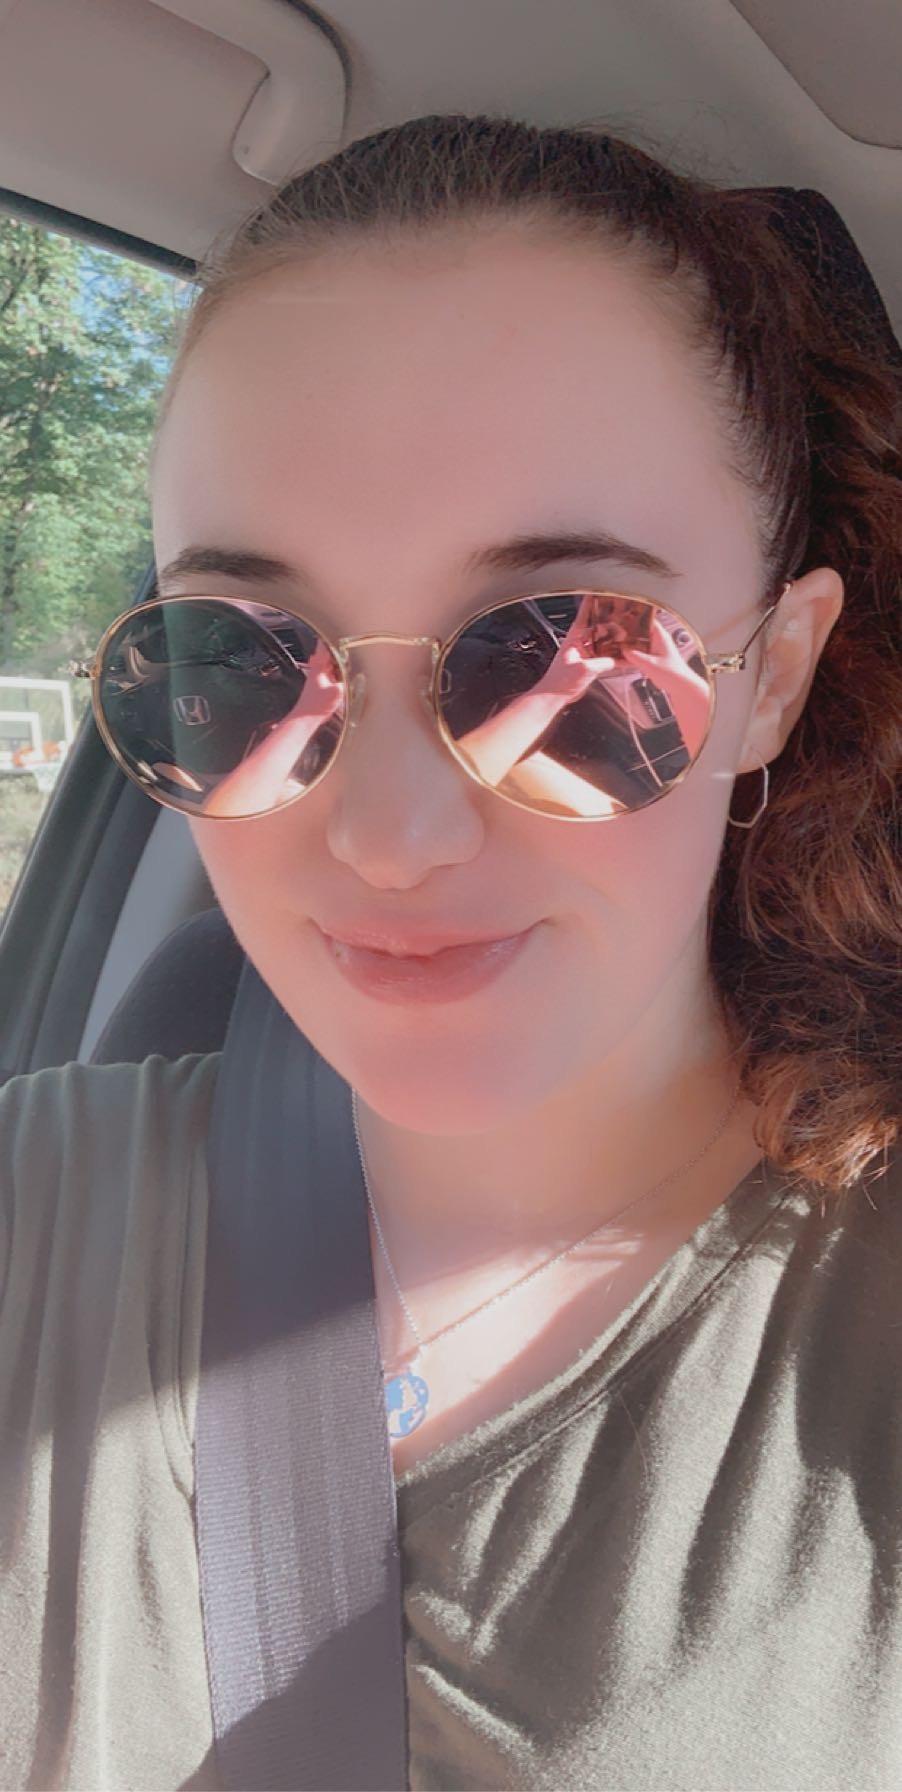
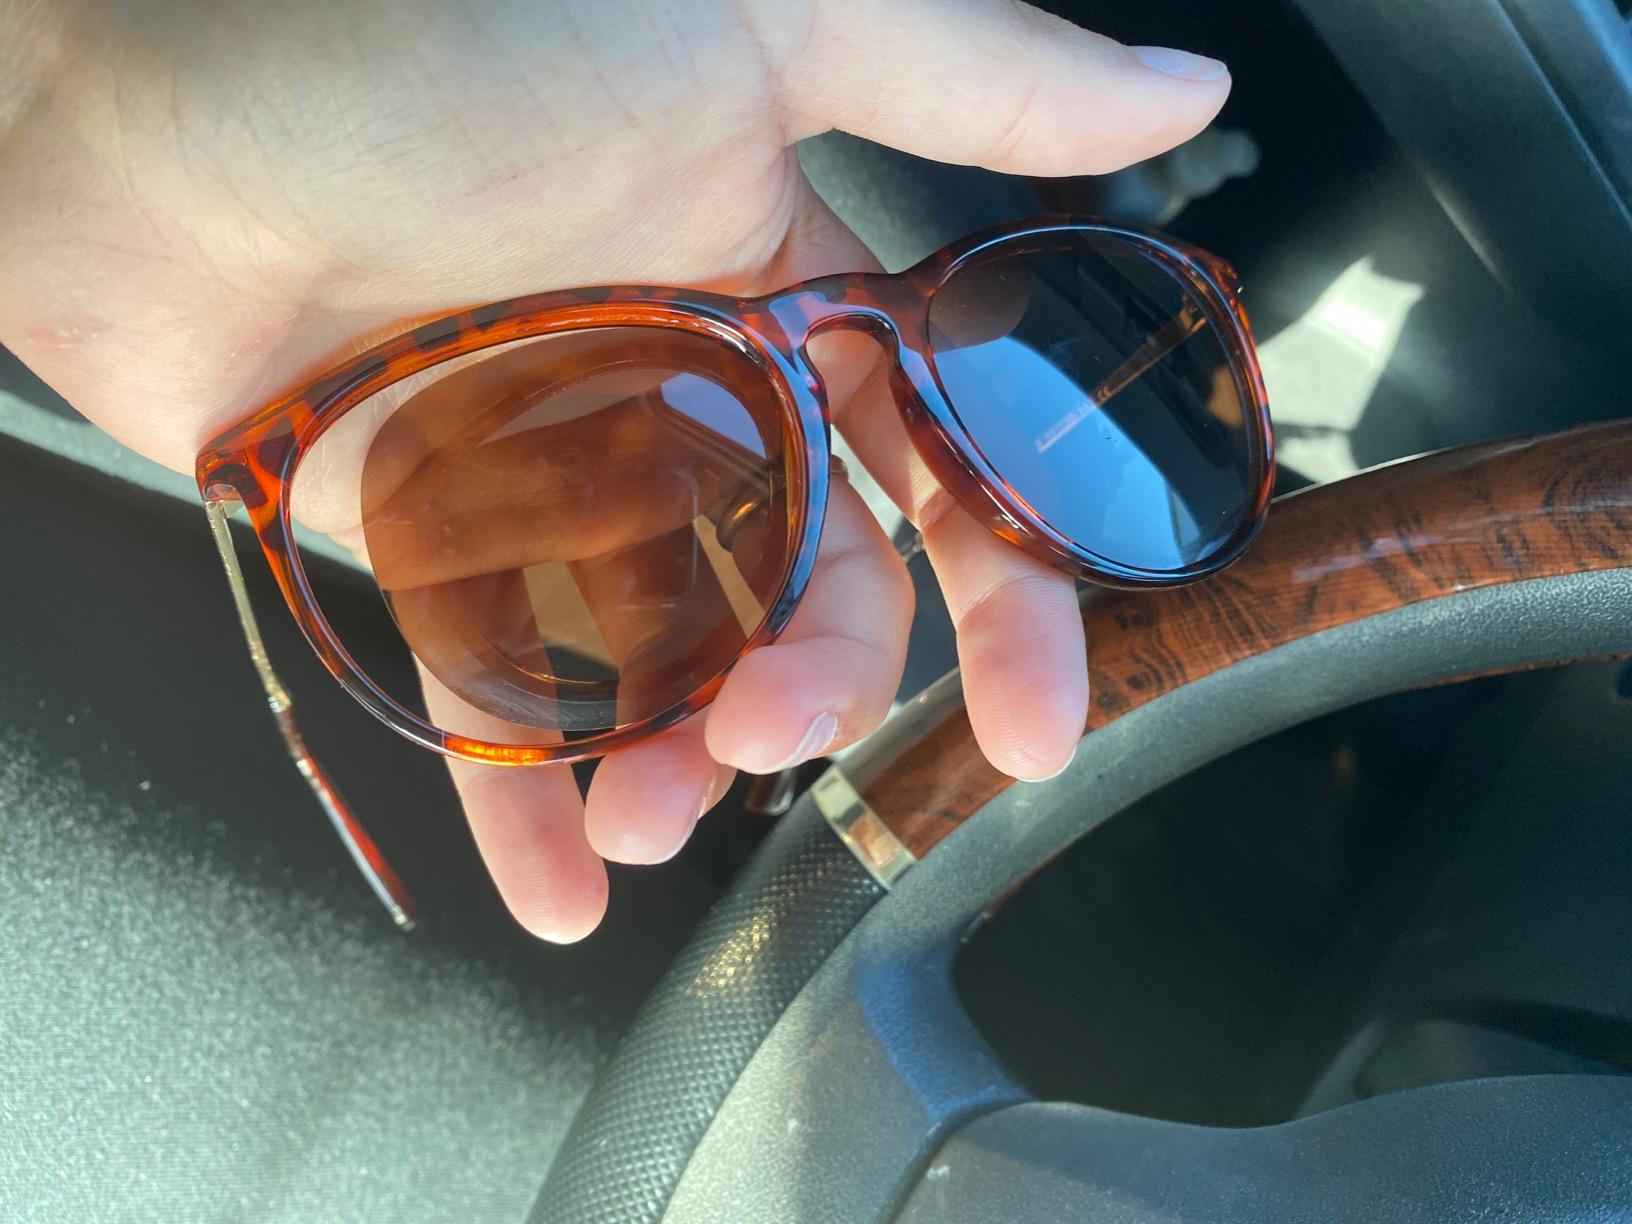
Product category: accessories_sunglasses
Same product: no